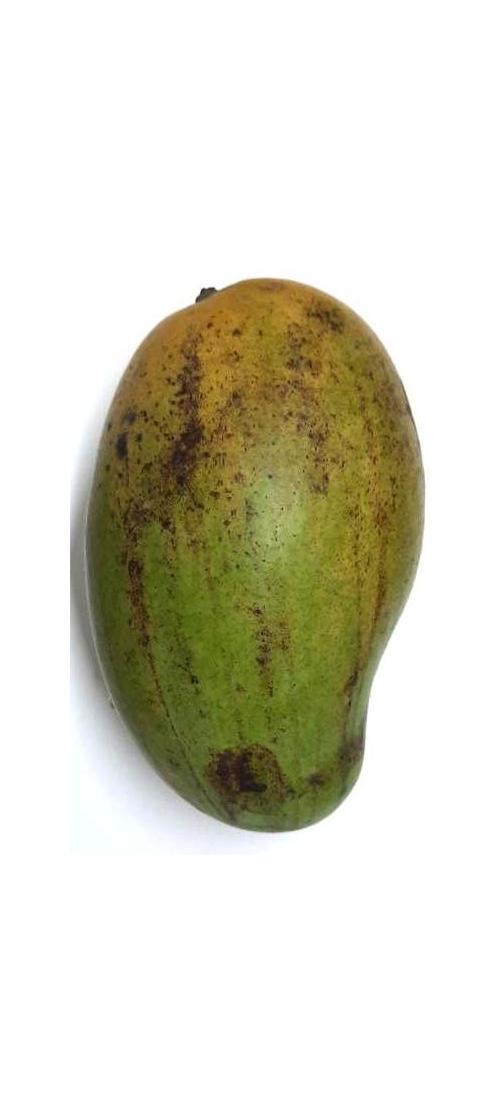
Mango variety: Rupali